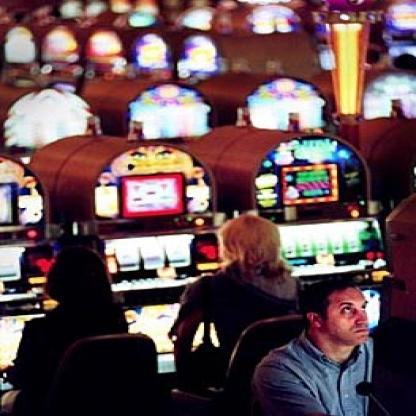
Scene: Indoor